Harry Ashland Greene

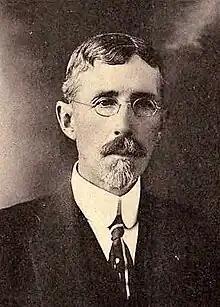
Portrait of Harry A. Greene c. 1912

Harry Ashland Greene (January 12, 1852 – November 13, 1933) was an American businessman and philanthropist. A native of San Francisco, he founded the stockbrokerage firm Greene and Co. there but spent the last 43 years of his life in Monterey, California. He became an influential figure in the development of Monterey and the preservation of its historical landmarks. Among his initiatives were the creation of the city's first electricity company, the construction of the Monterey harbor breakwater, and the preservation of Colton Hall where California's first constitutional convention was held. A keen horticulturalist by avocation, he was the founder and first president of the Federation of Tree-Growing Clubs of America.